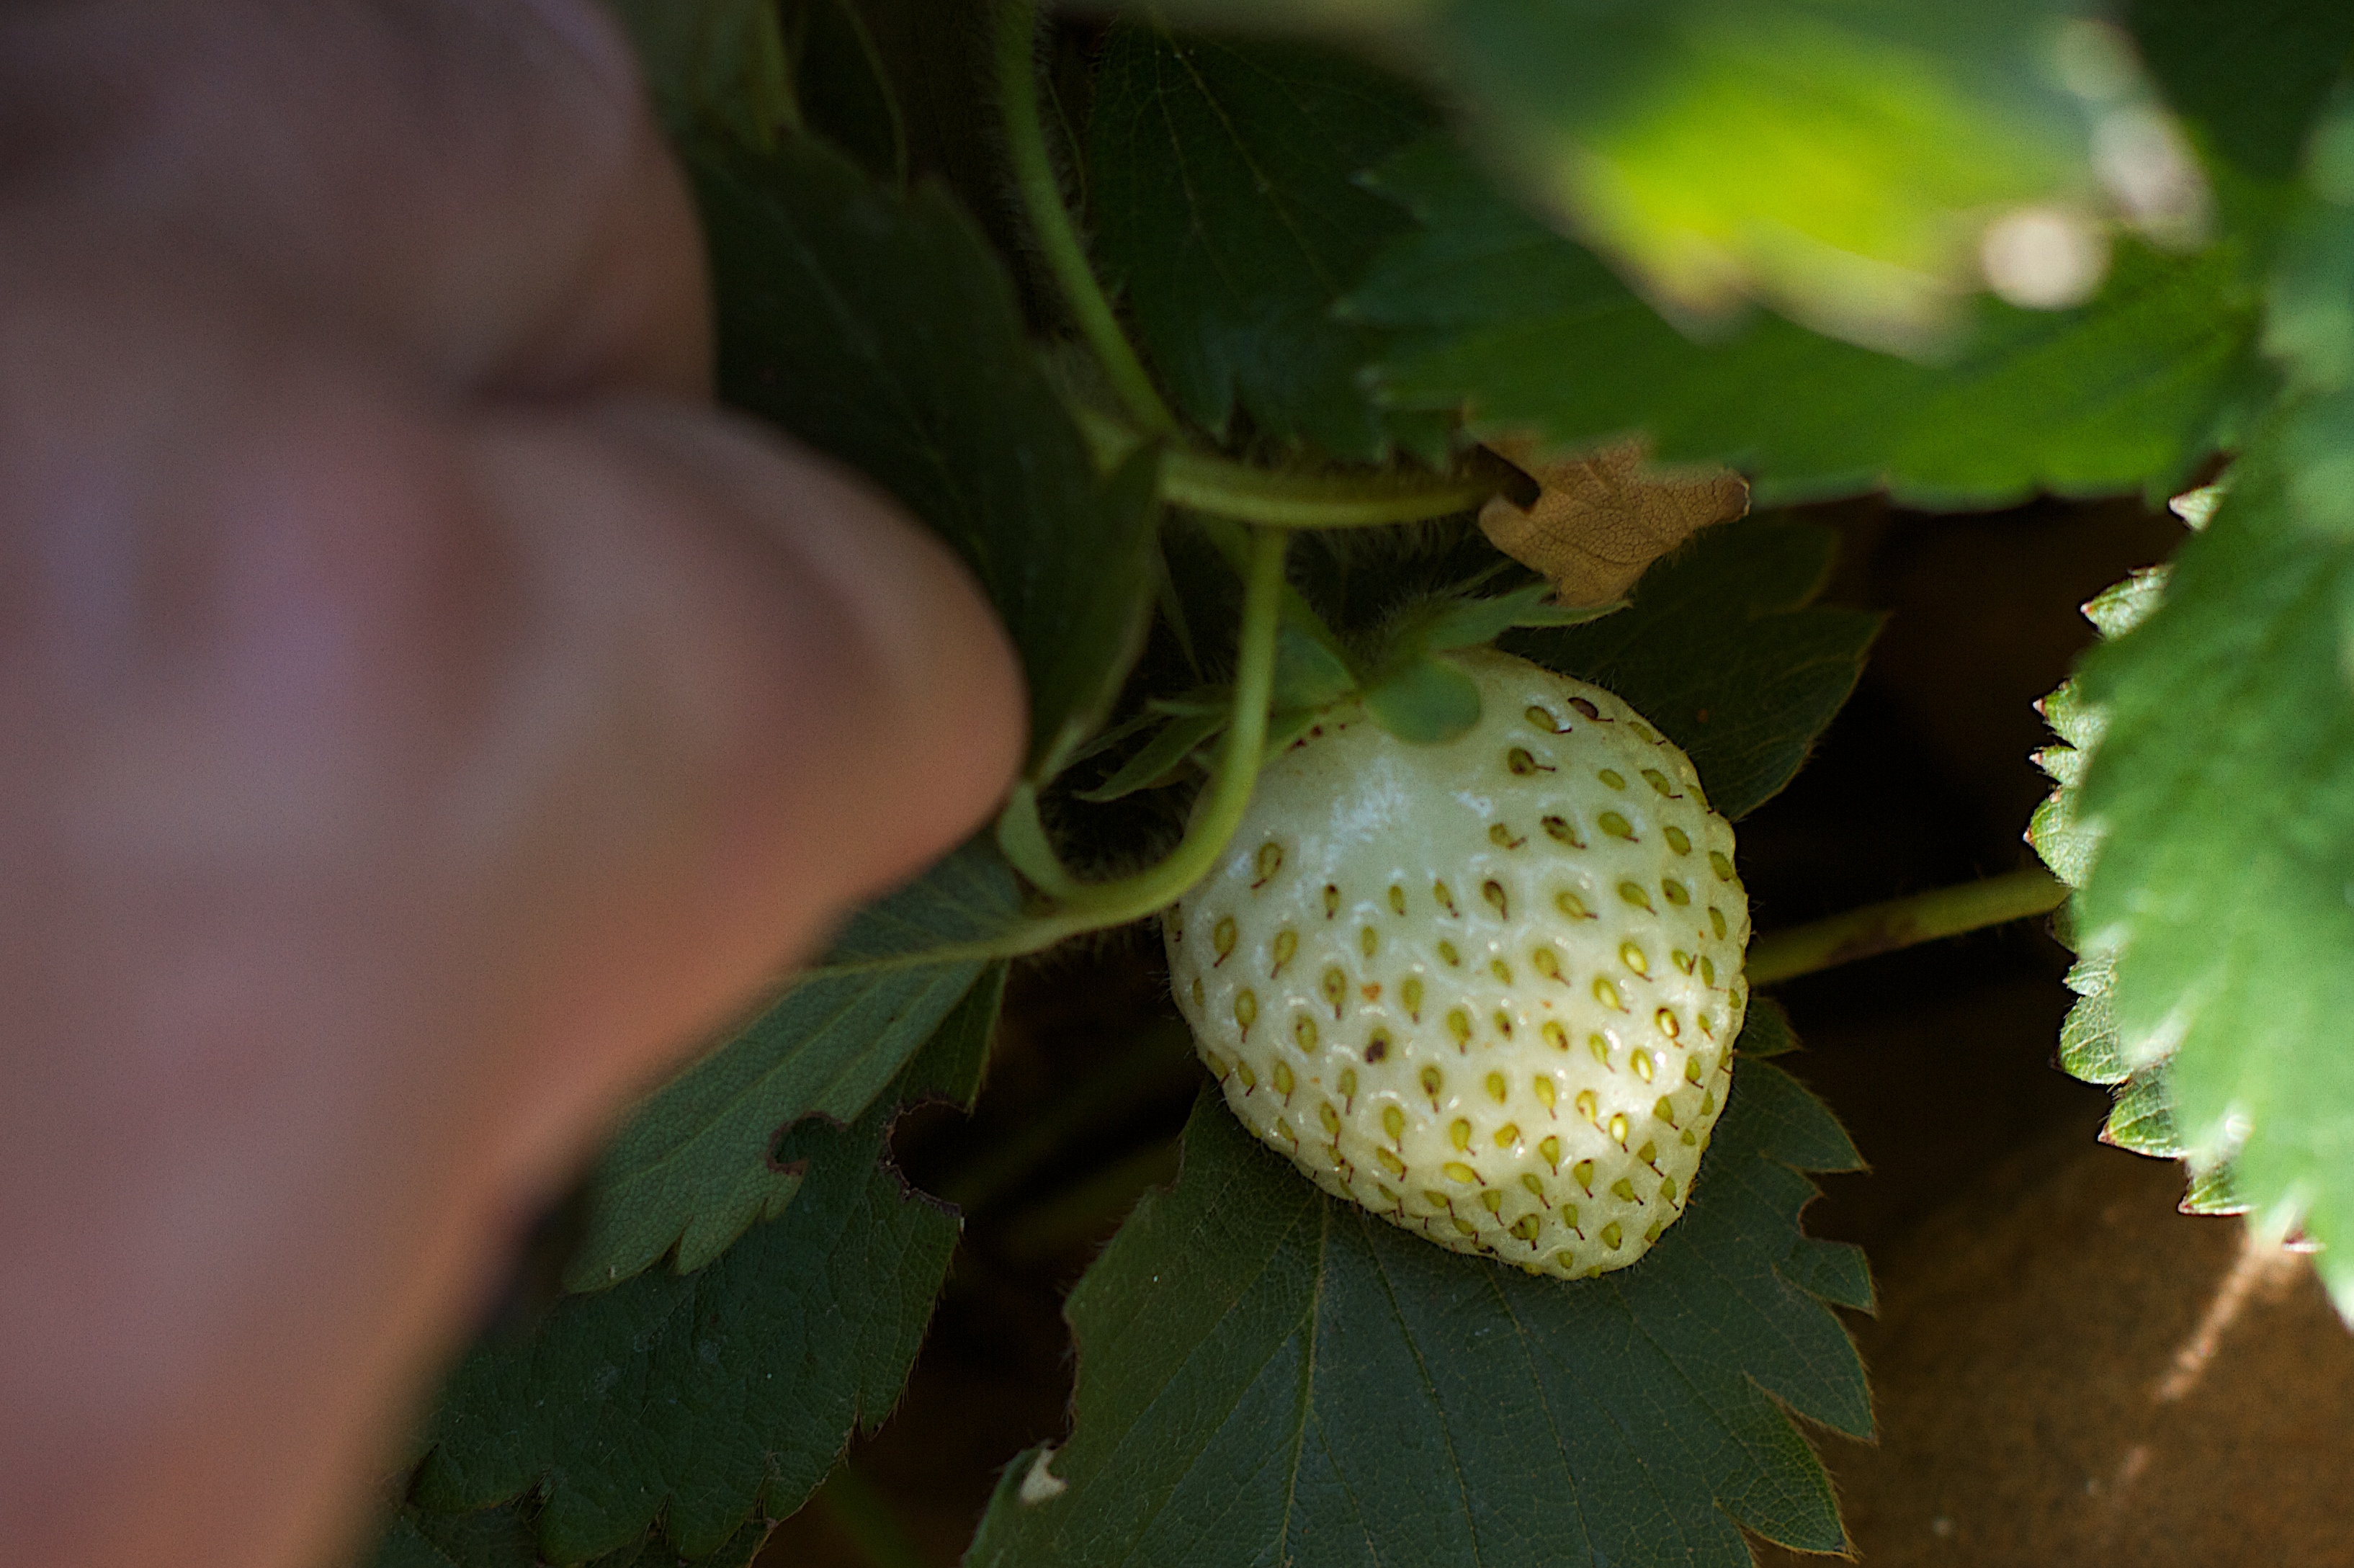
plant, fruit, leaf, flower, food, green, produce, botany, flora, strawberry, close up, macro photography, flowering plant, land plant